List of University of Kentucky buildings

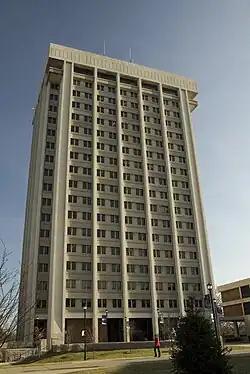
The Patterson Office Tower.

The University of Kentucky (UK) in Lexington, Kentucky is home to many notable structures, including one high-rise.